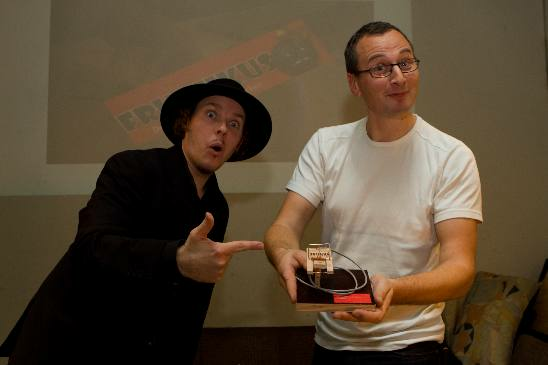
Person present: Yes